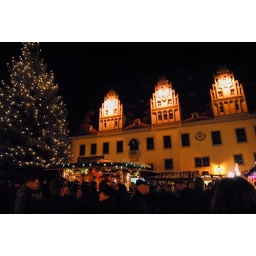
This is the christmas market in Meissen, Germany. The building is the townhall.